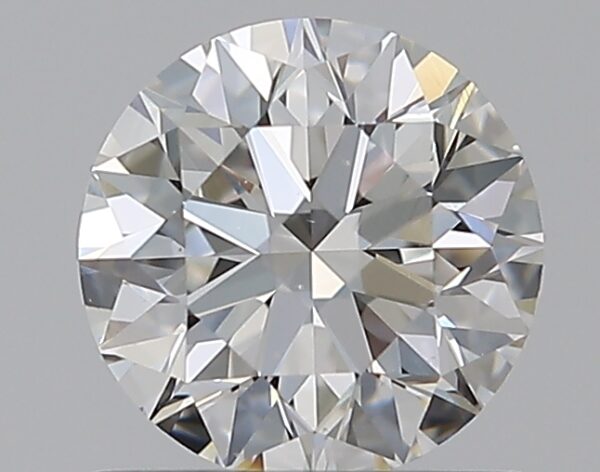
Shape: round
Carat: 0.7
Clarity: VS2
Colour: F
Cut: EX
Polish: EX
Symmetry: EX
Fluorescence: N
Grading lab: GIA
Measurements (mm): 5.62 x 5.66 x 3.54